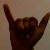
The image shows a hand gesture representing the letter 'Y' in Indian Sign Language.